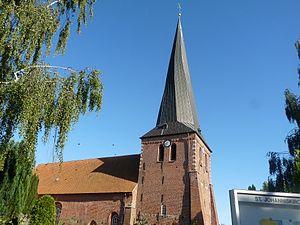
Clocher tors de l'église de Sandstedt (commune de Hagen im Bremischen, Basse-Saxe), photo prise lors d'un voyage en Allemagne en juin 2011.
Sandstedt est un village d'Allemagne situé dans l'arrondissement de Cuxhaven, en Basse-Saxe.
Un clocher tors ou clocher flammé est un clocher dont la flèche est spiralée, souvent couverte d'ardoise. Le clocher d'une église se compose le plus souvent d'une tour carrée en pierre sur laquelle repose une pyramide coiffée d'une flèche.